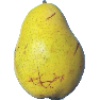
Label: Pear Monster 1